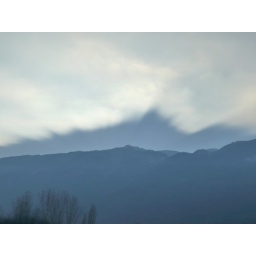
At sunset, the mountains cast their shadow on the clouds forming in the valley